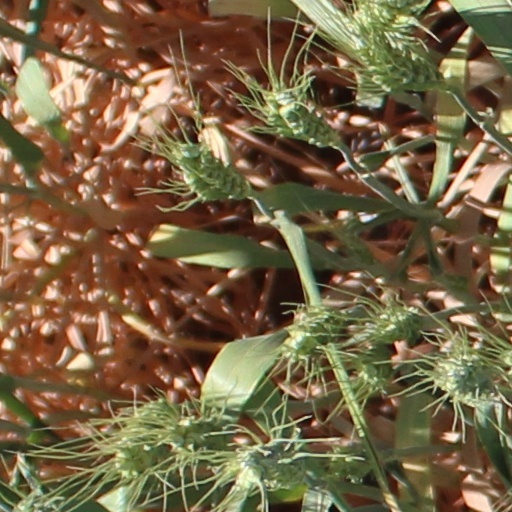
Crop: wheat